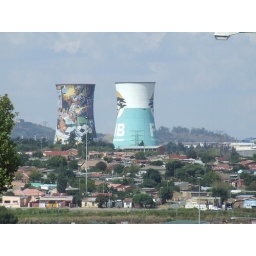
These towers and the associated power plant are no longer in use.